Larry Lawton

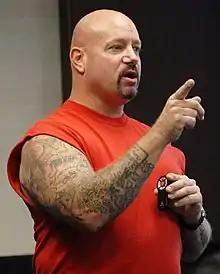
Lawton in 2010

Lawrence Robert Lawton (born October 3, 1961) is an American ex-convict, author, paralegal, motivational speaker, and YouTuber. Lawton gained notoriety for committing a string of jewelry store robberies along the Atlantic Seaboard prior to his arrest in 1996. He spent 12 years in prison, and once released, began a career as a motivational speaker, life coach, and author.